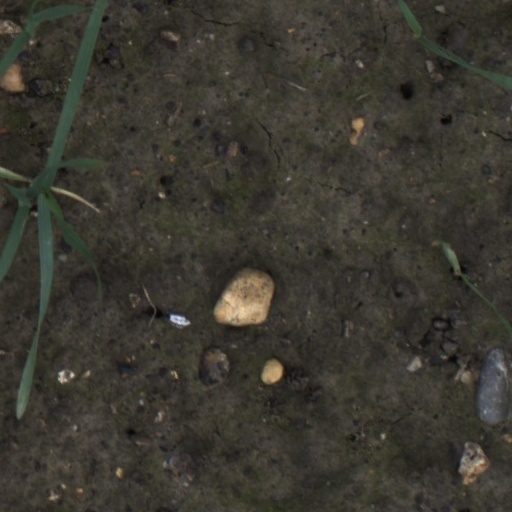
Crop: wheat